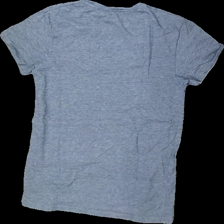
View: back
Type: T-shirt
Category: Ladies
Brand: Missing
Colors: Blue, White
Material: 100% Cotton
Pattern: Striped
Cut: Regular, C-collar
Price range: 50-100
Recommended usage: Reuse
Description: blue and white striped t-shirt